Communist Party of Canada

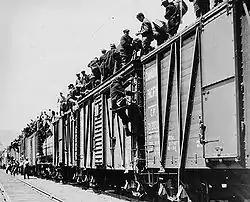
Strikers of the On-to-Ottawa Trek

The stock market crash in late 1929 signalled the beginning of a long and protracted economic crisis in Canada and internationally. The crisis quickly led to widespread unemployment, poverty, destitution, and suffering among working families and farmers. The general election of 1930, brought to power the R.B. Bennett Conservative government which attacked the labour movement and established "relief camps" for young unemployed men.